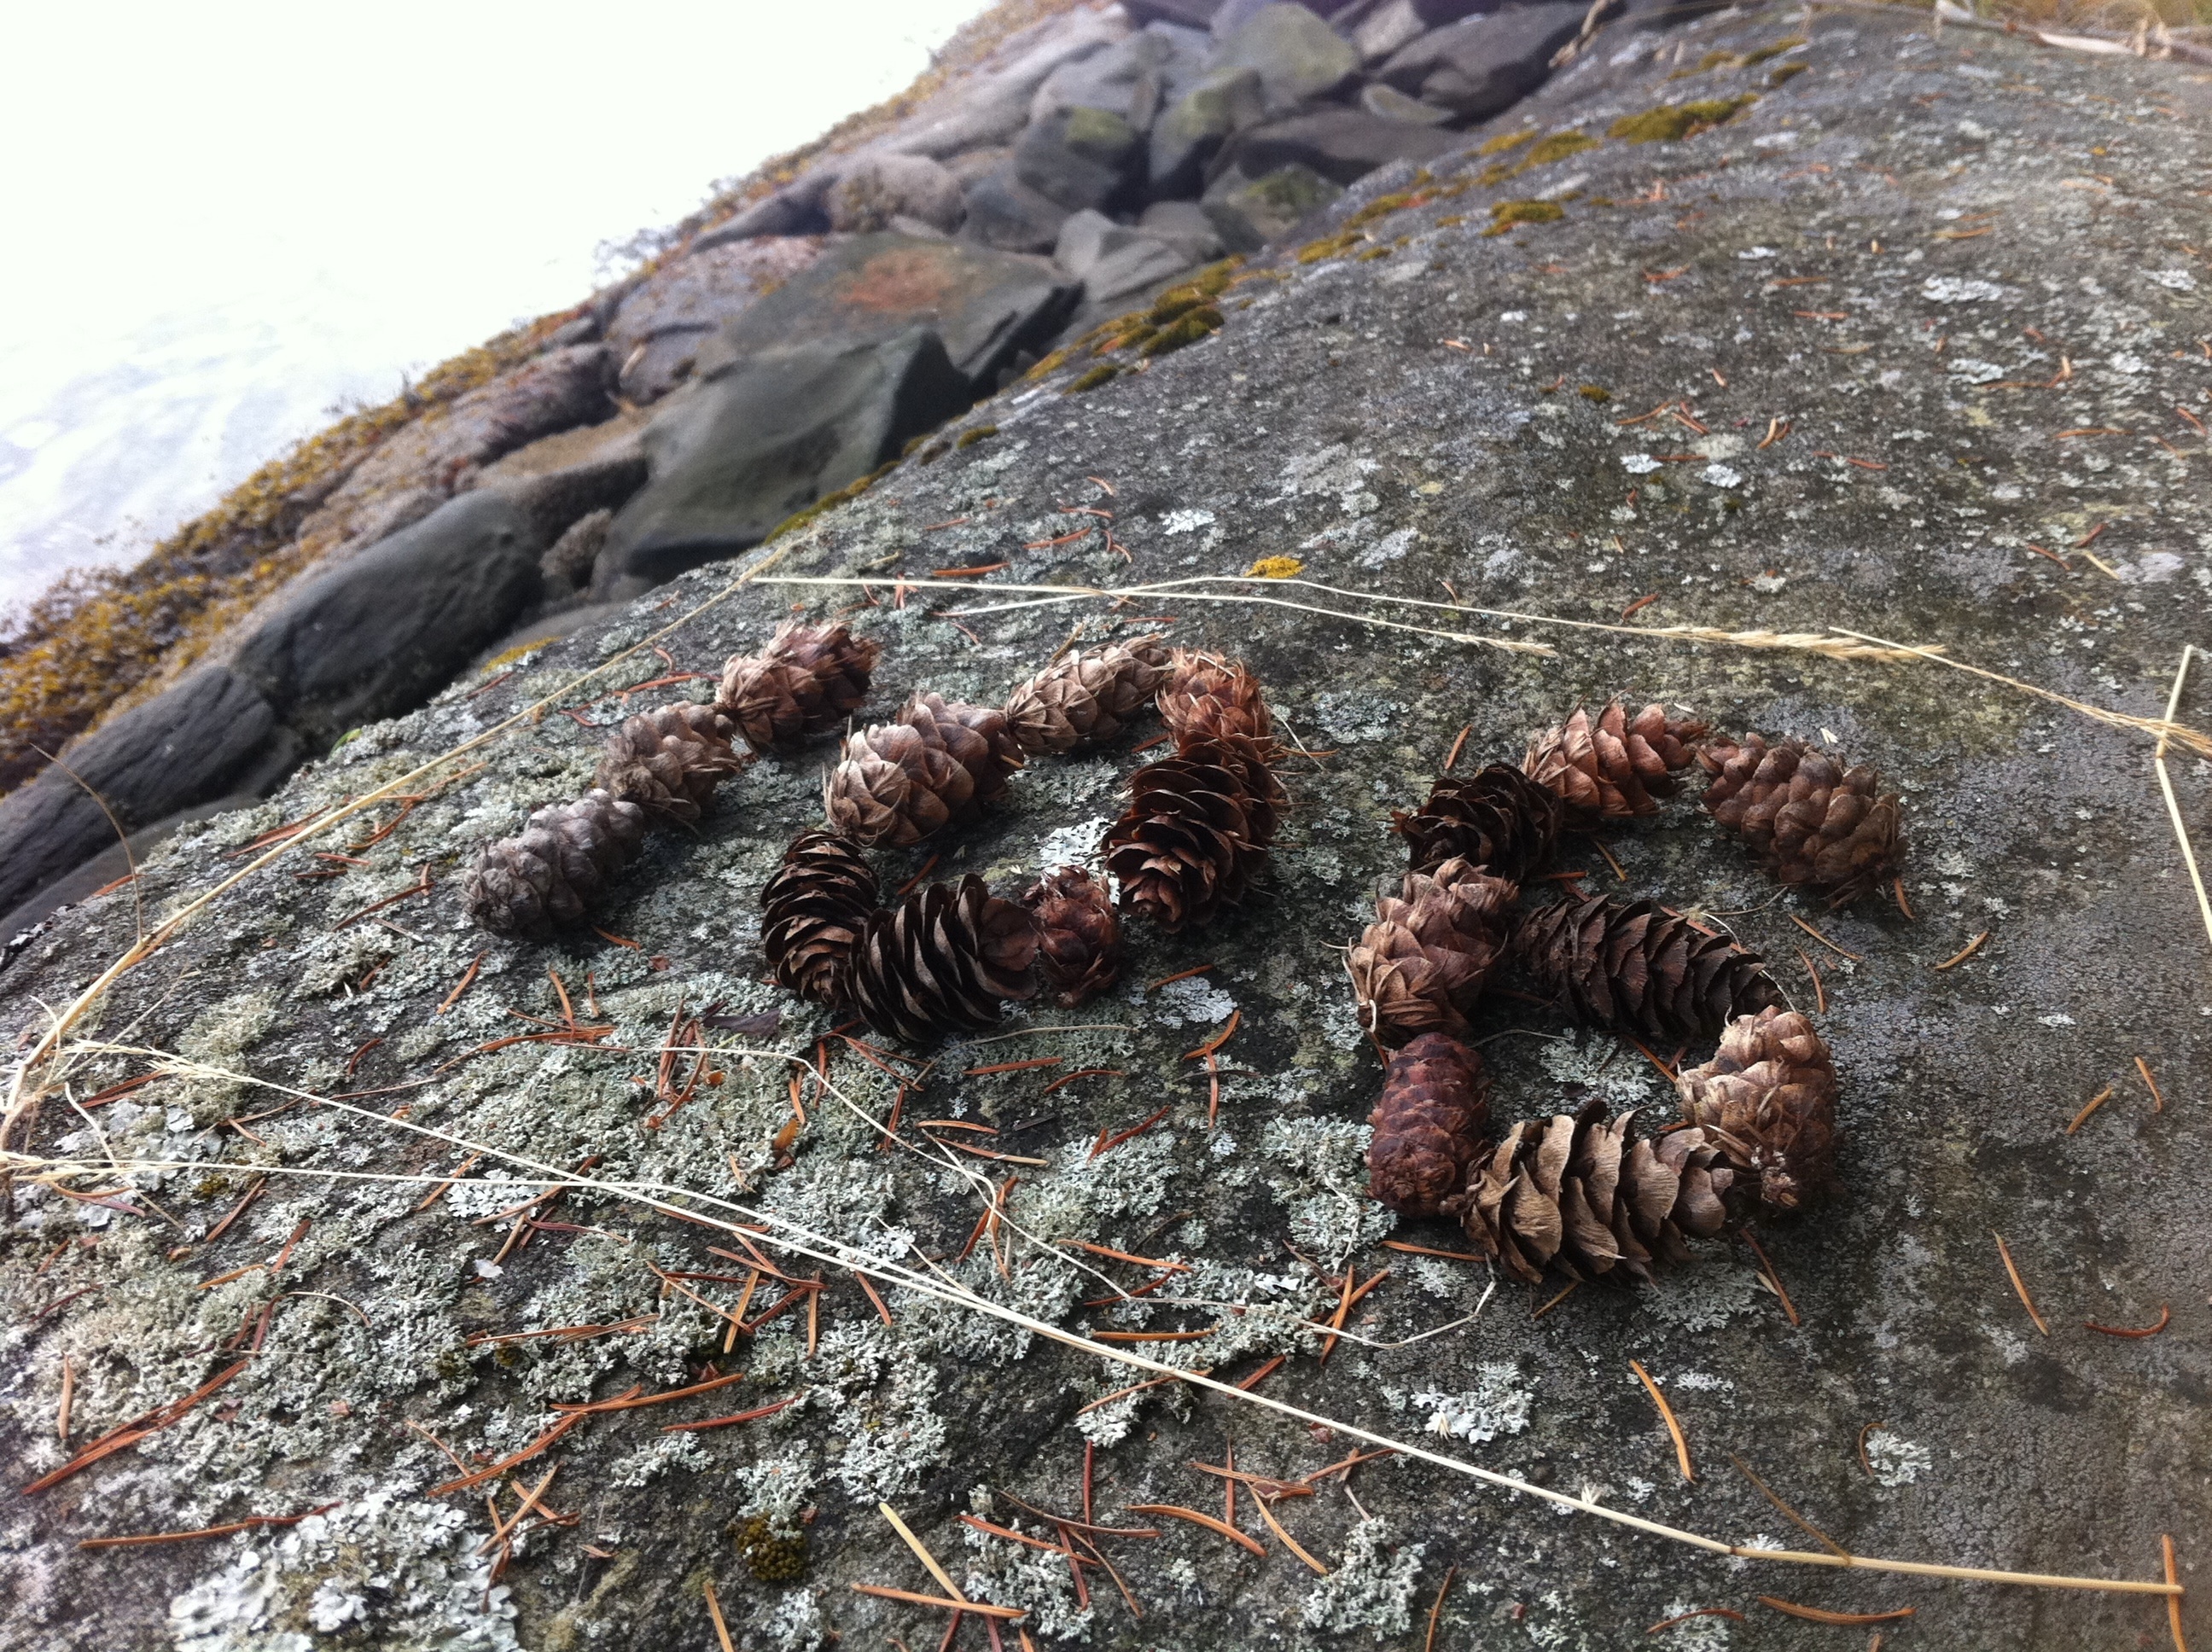
rock, wood, wildlife, invertebrate, geology, ds106, 106, odyssey